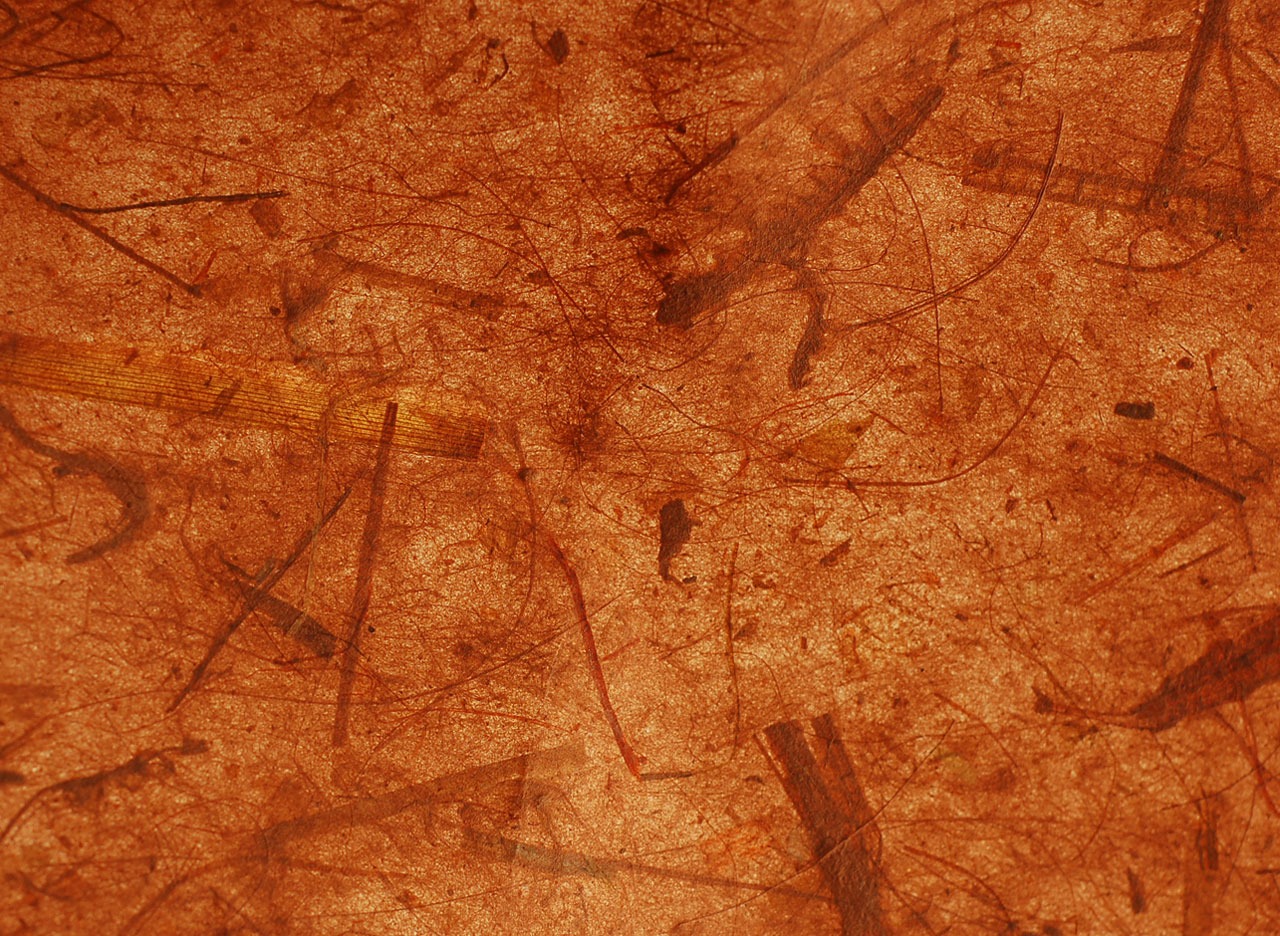
wood, vintage, warm, texture, leaf, floor, bark, formation, rust, brown, soil, banana, paper, material, ecology, background, geology, flooring